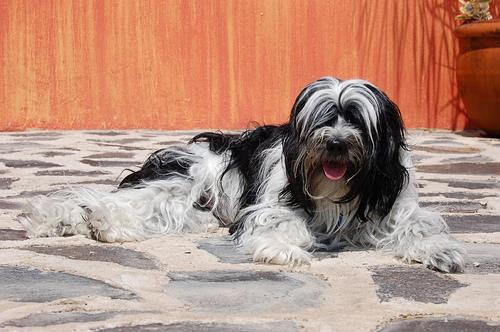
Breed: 203-n000021-Tibetan_terrier